R. B. Longridge and Company

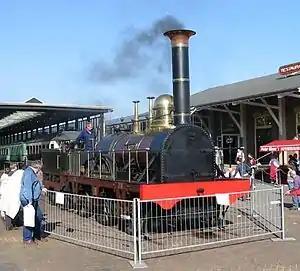
A 1939-built replica of the locomotive "Arend". The original was built by R. B. Longridge and Company in about 1839

R. B. Longridge and Company was a steam locomotive works which was established in 1838 at Bedlington, Northumberland, England, by Michael Longridge (1785-1858). The firm was directed by Robert Bewick Longridge (1821-1914), who was Michael's fourth son. It was closely connected with the Bedlington Ironworks which had been bought between 1782 and 1788 (sources differ) by Thomas Longridge, (Michael's uncle) and William Hawks (Thomas's brother-in-law). The Bedlington Ironworks had been building locomotives since about 1827, but R. B. Longridge and Company was a new and up-to-date locomotive factory.